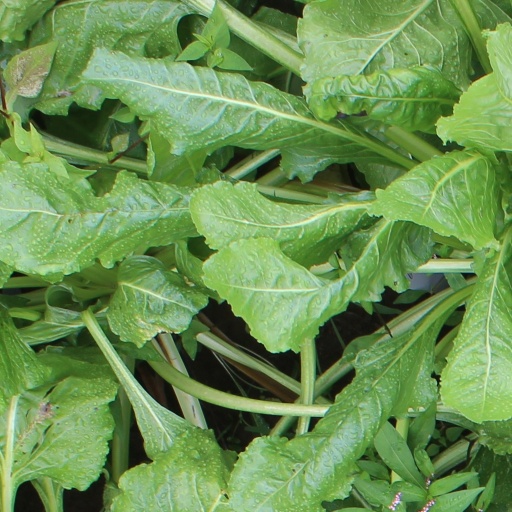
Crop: sugar beet